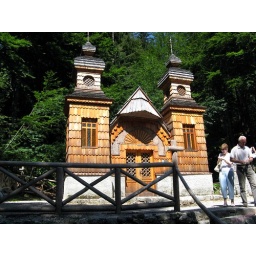
Russian Chapel to commemorate the prisoners (and guards) tragically killed in an avalanche whilst building the Vrsic mountain pass